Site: brandenburg
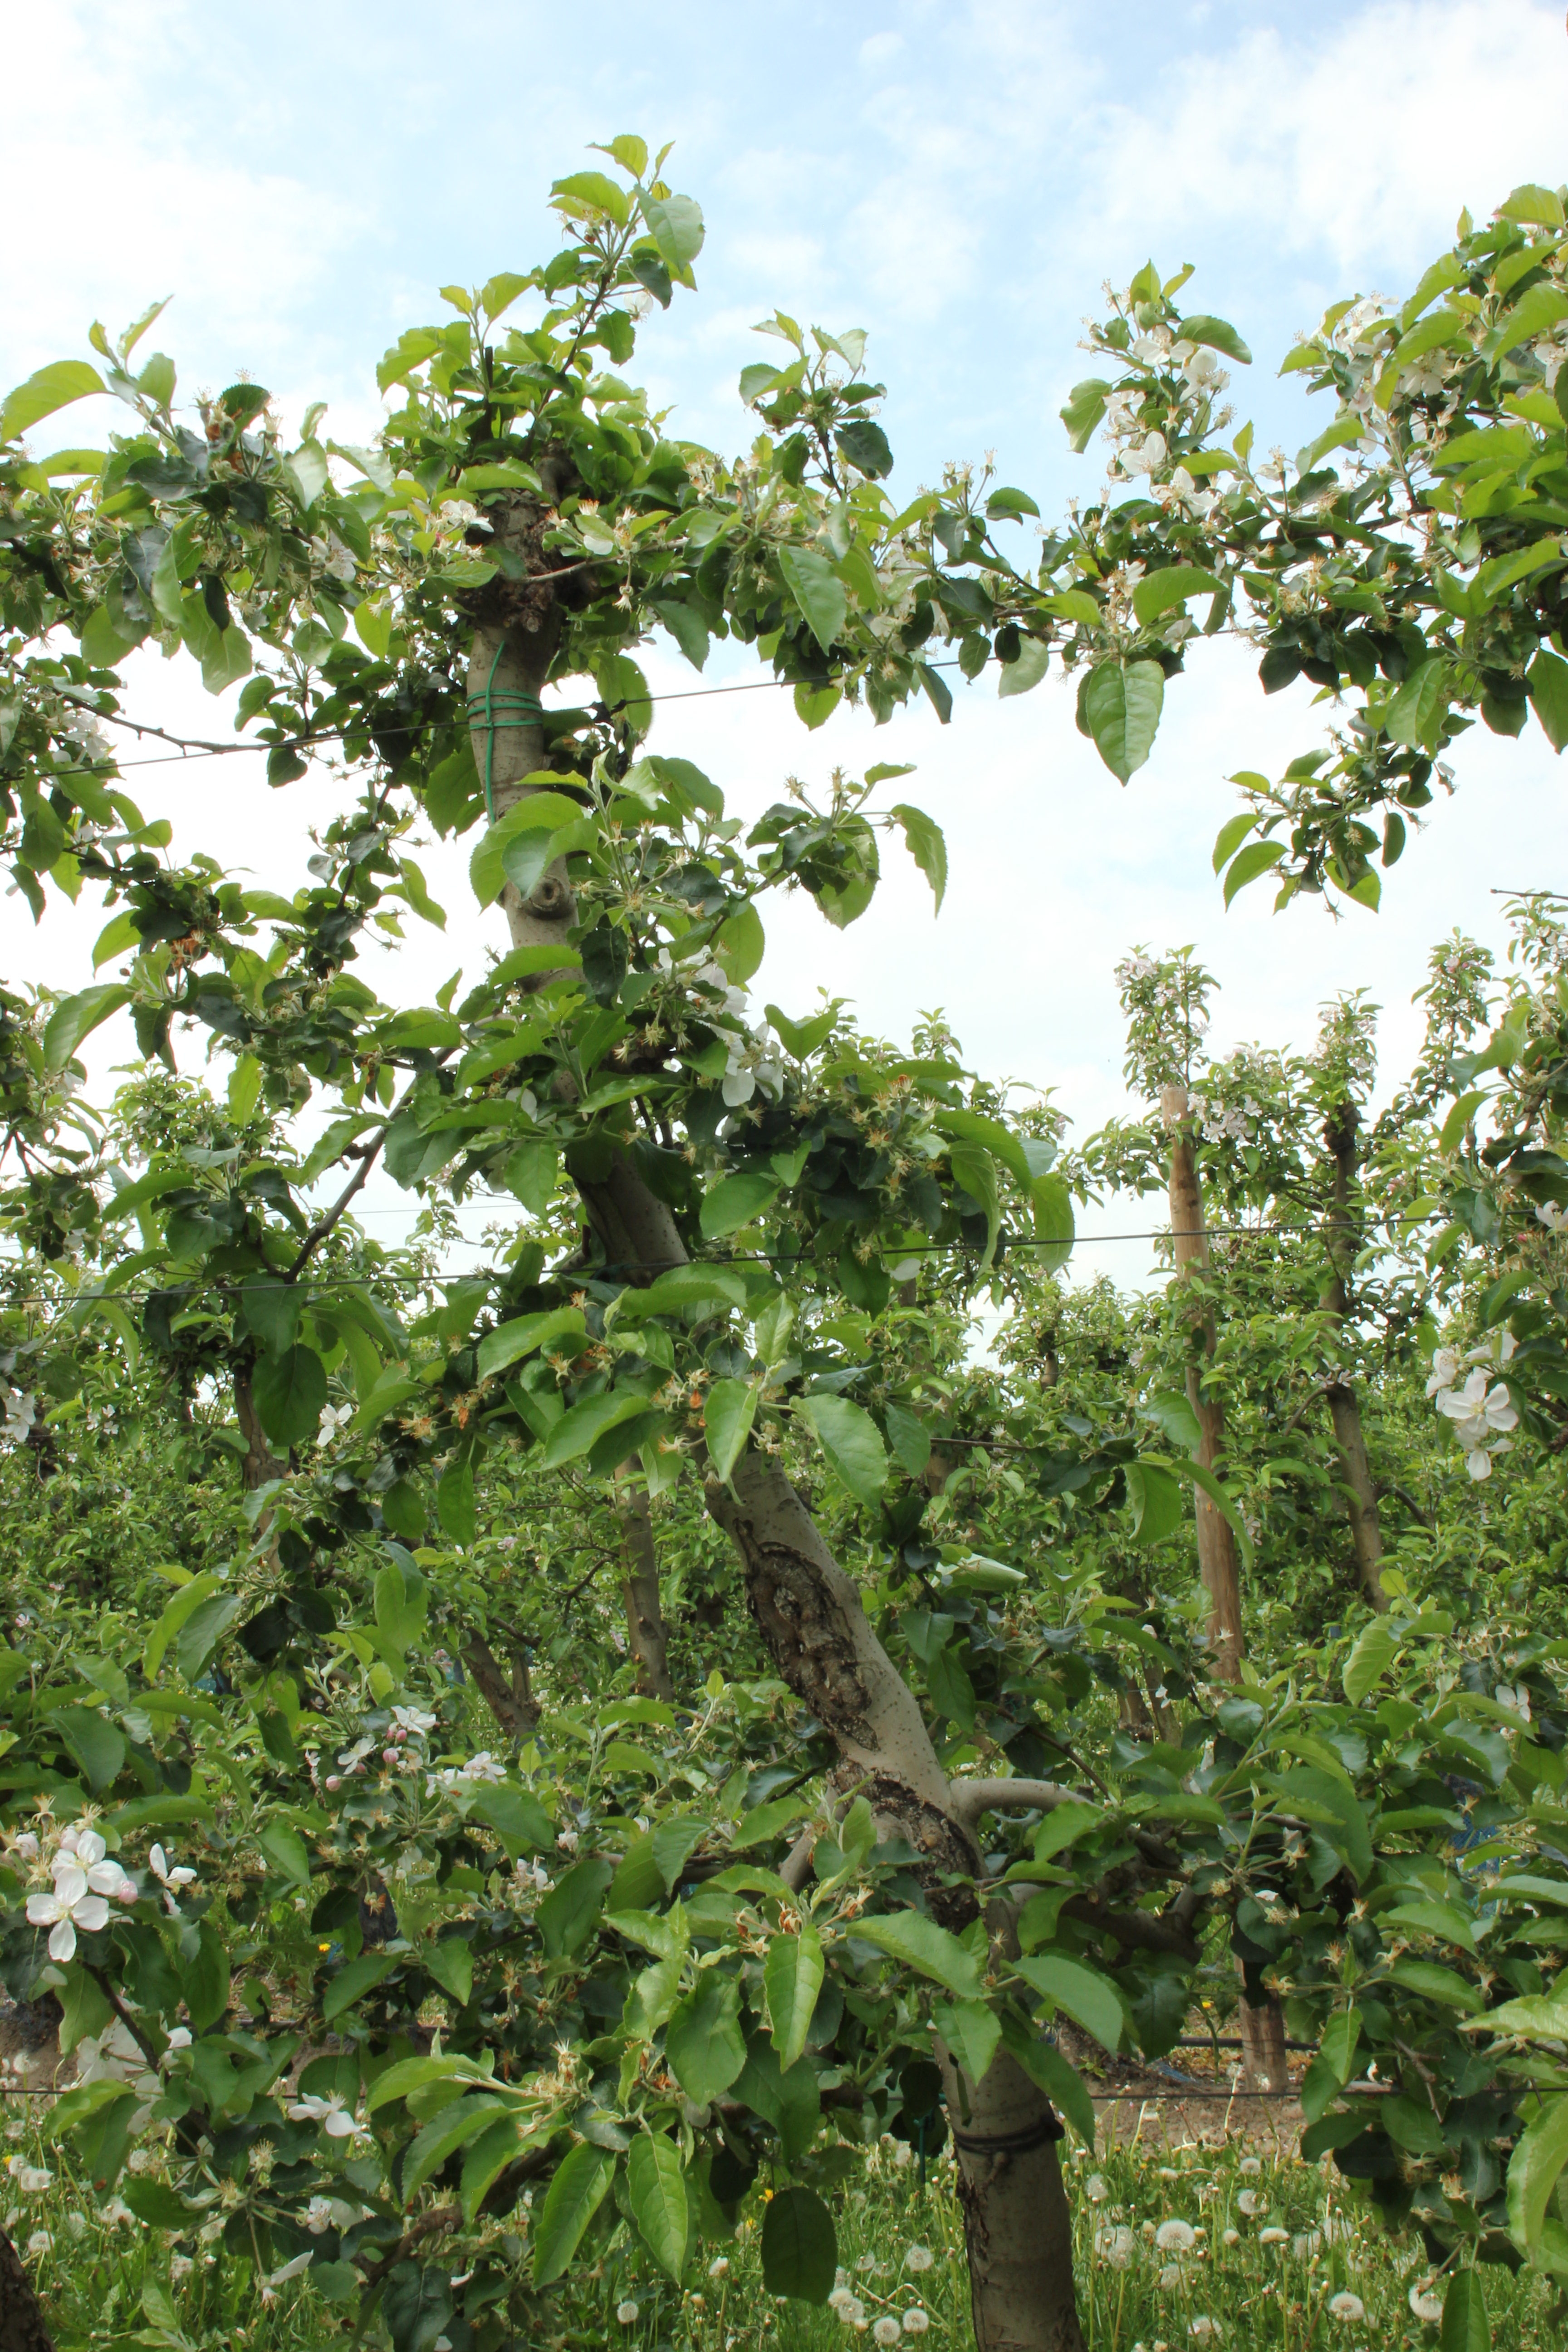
Growth stage (BBCH 67): Flowering